Gabriel Diniz

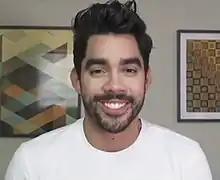
Diniz in 2019

José Gabriel de Souza Diniz (18 October 1990 – 27 May 2019), better known as Gabriel Diniz, was a Brazilian singer-songwriter.